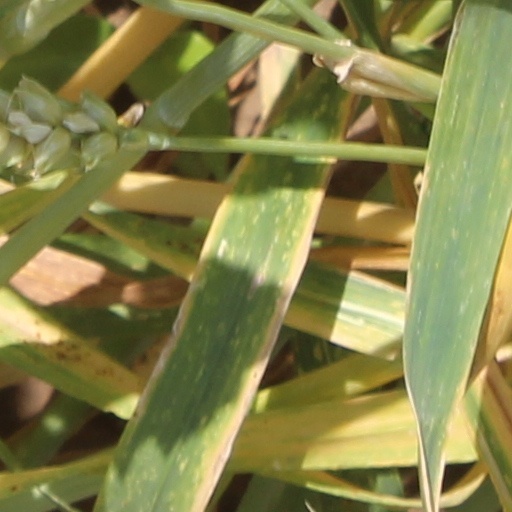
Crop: wheat